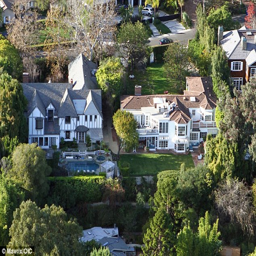
everybody needs good neighbours : actor now own properties which stand side by side